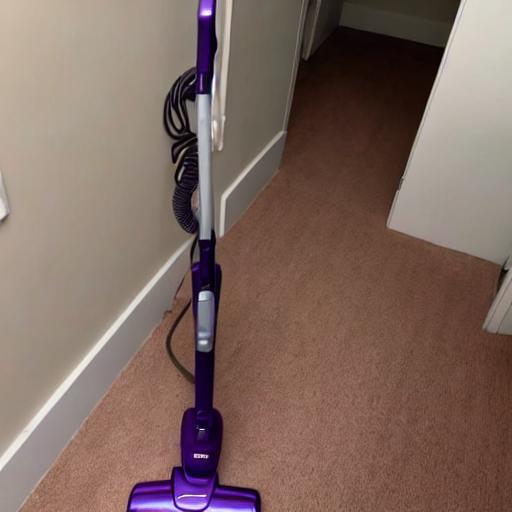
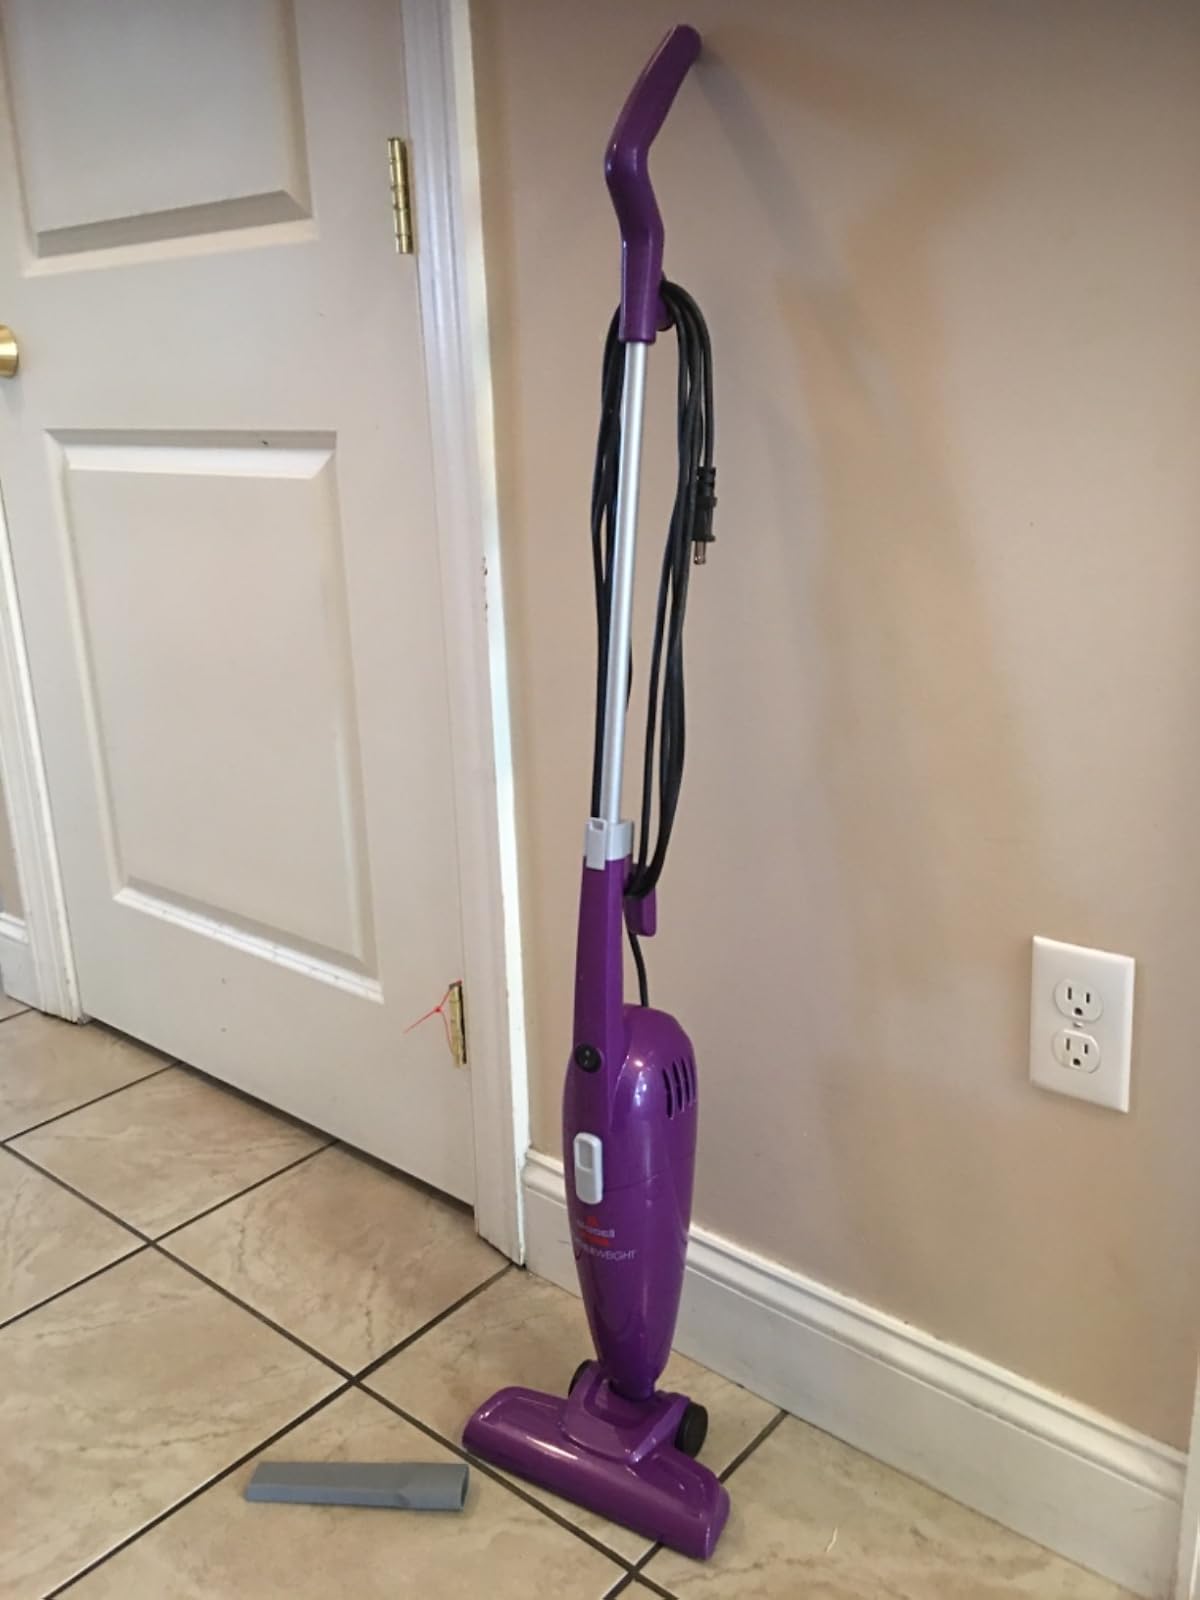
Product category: items_vacuum
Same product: no